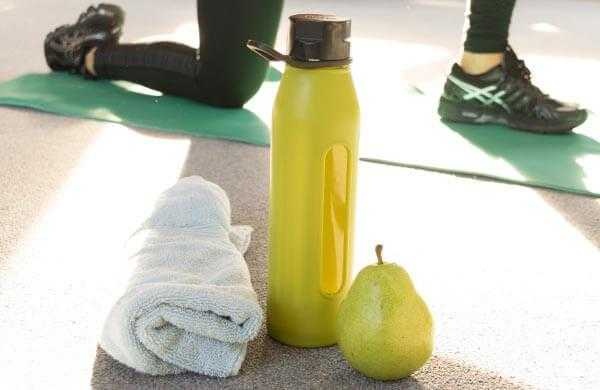
Label: Pear